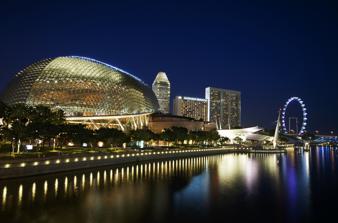
Building: Esplanade – Theatres on the Bay
Country: Malaysia
Year built: 2002
Performing arts center in Singapore The Esplanade Exterior of centre, viewed from Marina Bay (c.2010) General information Location Downtown Core , Singapore Address 1 Esplanade Drive Singapore 038981 (Esplanade – Theatres on the Bay) Groundbreaking 11 August 1996 ; 28 years ago ( 1996-08-11 ) Opened 12 October 2002 ; 22 years ago ( 2002-10-12 ) Inaugurated 12 October 2002 ; 22 years ago ( 2002-10-12 ) Cost S$ 600 million Owner Ministry of Culture, Community and Youth Management Esplanade Company, Ltd. Technical details Size 60,000 m 2 (6.0 ha) Floor count 4 Design and construction Architect(s) DP Architects Michael Wilford & Partners Developer PWD Consultants Structural engineer CPG Consultants Civil engineer T. Y. Lin International Other designers ARTEC Consultants alwitra Elmich Theatre Project Consultants Atelier Group Mero Raumstruktur Main contractor Penta-Ocean Construction Other information Seating capacity 1,950 (Lyric Theatre) 1,827 (Concert Hall) 600 (Waterfront Theatre) 600 (Outdoor Theatre) 245 (Recital Studio) 220 (Theatre Studio) 50 (Annexe Studio) Public transit access CC3 Esplanade NS25 EW13 City Hall Website Venue Website Esplanade – Theatres on the Bay [ note 1 ] or nicknamed as The Durian [ page needed ] is a performing arts centre located in the Downtown Core of Singapore near the mouth of the Singapore River . Named after the nearby Esplanade Park , it consists of two rounded structures: one housing a concert hall with about 1,600 seats; and the other a theatre with a capacity of about 2,000 for the performing arts. History In 1989, the Advisory Council on Culture and the Arts, chaired by Deputy Prime Minister Ong Teng Cheong , produced a report assessing the status of arts in Singapore. The report would form the blueprint for cultural policy in Singapore, and led to the establishment of the National Arts Council and National Heritage Board .  The report noted a lack of suitable performance arts venues; for example, Victoria Theatre was deemed only suitable for small to medium-sized performances, while Victoria Concert Hall was similarly lacking in its seating capacity and stage size. It recommended that a new performing arts centre be built, and in 1992 the Singapore Arts Centre (now known as "Esplanade Co Ltd") was established to build the Esplanade. The name for the centre was revealed in 1994. It was named after Esplanade due to its significant presence in the Esplanade Park . Planning began in 1992, headed by the Singapore Arts Centre Co. It was developed at the cost of about SGD 600 million. Construction officially started on 11 August 1996, with a groundbreaking ceremony officiated by then Deputy Prime Minister Dr. Tony Tan . The Esplanade occupies the site of the former " Satay Club ", a popular food haunt for Singaporeans which had been discontinued prior to the Esplanade's construction. The "Satay Club" had been relocated next to Sembawang Shopping Centre before moving over to the Gardens by the Bay since 2012, before closing down. Completed in February 2001, the centre was officially opened on 12 October 2002, by the then President of Singapore S. R. Nathan . Aerial panorama of Singapore's Downtown Core. The Esplanade Theatre sits to the right of the panorama. On 5 July 2005, the opening ceremony of the 117th IOC Session was staged in the Esplanade, featuring a 30-minute-long performance aimed at showcasing Singapore's multi-cultural heritage to her international audience. Since 17 April 2010, Esplanade MRT station was opened, which provides a connection to the island's train system and the station was named after the theatre. For its last financial year ending March 2014, the Esplanade incurred a loss of S$2.3 million, the first operating deficit since its opening. This loss was despite the Esplanade racking up relatively similar numbers in terms of audience attendance and activities from the previous year and was attributed primarily to the drop in sponsorship and donations. Exercise Heartbeat 2016, simulating the Nice terrorist attacks , was held at this building on 2 September 2016. Design The building was designed by two architectural firms working in conjunction: by DP Architects (DPA) of Singapore and the London-based Michael Wilford & Partners (MWP), although the latter left the project in May 1995. The design consists of two rounded space frames fitted with triangulated glass elements and sunshades, which balance outward views with solar shading. Aluminium sunshades ornament the roof of the Esplanade. The original design, presented to the public in 1994, consisted of unadorned glass cases over the theatres, and initially elicited criticisms from the public, including calling it "two copulating aardvarks". Critics also accused that the design is insensitive to Singapore's location and climate as it would have created a greenhouse in the tropical climate of Singapore, but according to DPA director Vikas Gore some form of shading was always intended, and a cladding of aluminium sunshades was added to the final design.  The unique architectural design has been said to have an appearance similar to either a durian (a tropical fruit) or the eyes of a fly . Hence, the building is colloquially known to locals as "the big durians" . More than 7,000 triangular aluminium sunshades that cover its two circular glass shell structures looked somewhat like spikes on two halves of the fruit. The structure was not intended to be a durian; it ended up being like that because it seemed to the architects the most interesting way of doing sunshades. They wanted to use glass because the views from Esplanade are beautiful in all directions, but since Singapore is so close to the equator, the structure also had to be protected from the sunshine and heat radiation. Performance venues Other than performing venues, the Esplanade also contains meeting venues, as well as other lifestyle and arts related services. The concert hall and theatre are connected to the main concourse via a foyer , while the Esplanade Mall is accessible through an entry point located between these 2 halls. Concert hall Interior of the Concert Hall The concert hall serves as a venue for concerts , recitals , and other performances. The orchestral platform is able to hold up to 120 musicians. The concert hall's pipe organ comprises 4740 pipes and 61 stops. It was designed and built by Johannes Klais Orgelbau . The Concert Hall is able to seat about 1,600 people over four levels. Theatre The Lyric Theatre which has a capacity of about 2,000 seats is a type of an adaptation of the horseshoe form of a traditional European opera house . Recital Studio The fan-shaped Recital Studio is able to contain 245 people and is a venue for small scale chamber musical performances, as well as presentations and meetings. Theatre Studio The Theatre Studio, with a capacity of up to 220, is a small setting for experimental theatre and dance presentations. Singtel Waterfront Theatre Facade of Singtel Waterfront Theatre taken in 2023 On 10 April 2017, the Ministry of Culture, Community and Youth announced that a new mid-sized waterfront theatre will be constructed at the now closed open-air car park. The theatre will cater for arts groups which require a mid-sized venue, facilitating modern productions which typically accommodate an audience of 500 to 1,000 people, and will feature flexible seating arrangements for future art showcases. Costing $30 million, the 550-seat venue will be completed by the second half of 2021. Construction on the theatre officially started on 18 June 2019 with a ground-breaking ceremony officiated by Minister of Culture, Community and Youth Grace Fu . On the same day, the new theatre's name was unveiled as the Singtel Waterfront Theatre in recognition of Singtel 's S$10 million donation. The Ministry of Culture, Community and Youth committed another S$10 million, with Esplanade raising the remainder of the projected S$30 million through donations. The theatre was completed and opened to the public in October 2022. Programmes Esplanade's programmes are broadly organised around key areas – the community and access programmes form the foundation of activities at the centre, collaborations with mainly local arts groups help develop the industry, while leading international productions aim to offer innovative programmes in the major arts genres. These programmes are presented in different festivals and series designed to appeal to a broad range of audiences. Esplanade's in-house programming team presents over 14 festivals and 20 on-going series throughout the year. Featured acts In the relatively short time that The Esplanade has been open it has played host to acts and performances, including the Queen musical We Will Rock You , Avenue Q and the defunct Mosaic Music Festival . It has also championed locally based acts. Gallery Aerial view of the Esplanade Performing Arts Centre, Esplanade, Marina Bay The durian -shaped Esplanade stands out in front of the Marina Square area Another view of the performing Arts Centre Esplanade Theatres on the Bay at blue hour Closeup of the Esplanade shades Foyer to the concert hall Interior See also List of concert halls Architecture of Singapore library@esplanade – defunct library in located Esplanade Note